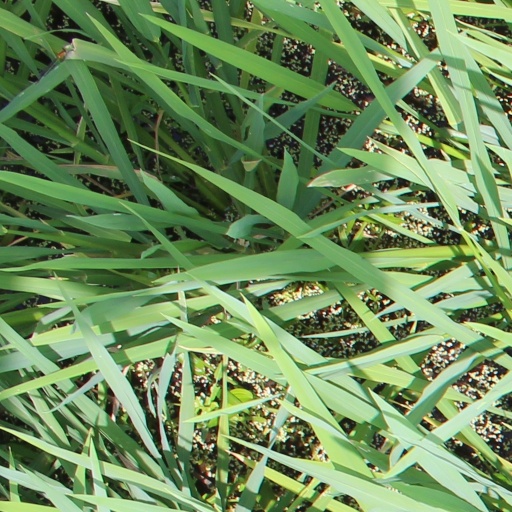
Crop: rice